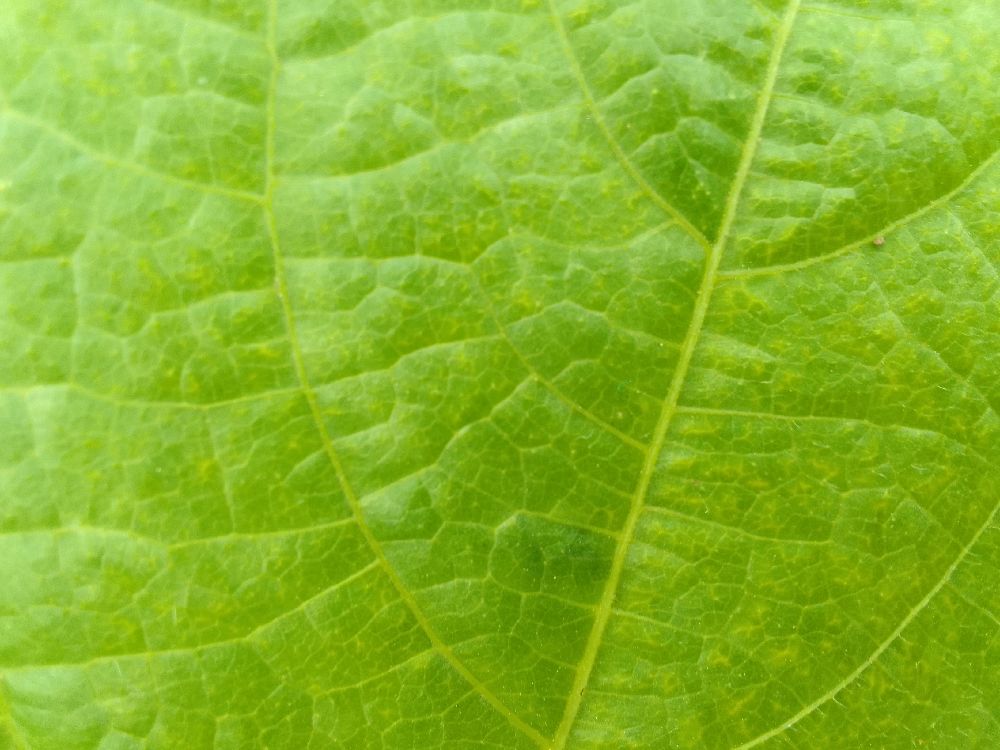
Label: healthy